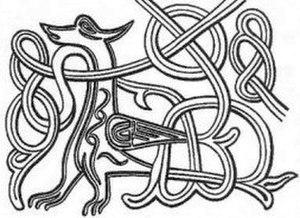
Semargl, Simargl ou Semargl-Pereplut, est un dieu ou une créature de la mythologie slave dont la fonction n'est pas établie. Il semble s'être agi d'un dieu important, puisqu'il est dit dans la Chronique de Nestor que parmi les idoles en bois que le prince Vladimir avait établi vers 980 sur une éminence à Kiev figurait Simargl, en compagnie de Péroun, Khors, Dajbog, Stribog et Mokoch.